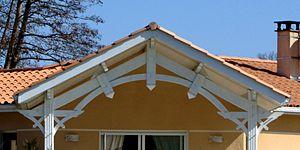
Interprétation moderne de l'estantat landais. Médoc.
L'estantat est le nom donné dans les Landes de Gascogne à la pièce de charpente constituant le chevronnage apparent, particulièrement décoratif, des maisons landaises ou des villas du littoral gascon. Par assimilation, ce terme s'emploie pour désigner l'auvent des maisons landaises.